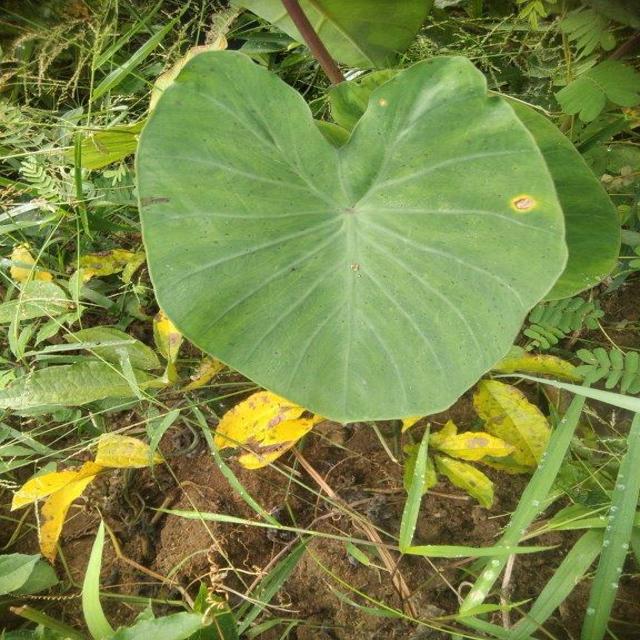
Label: Healthy